History of Lithuania

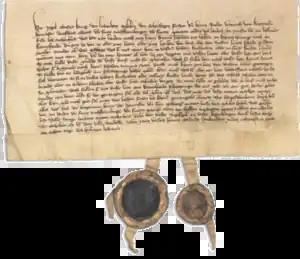
Jogaila's treaty with the Teutonic Knights precipitated the fall of Kęstutis.

Bryansk was taken in 1359, and in 1362, Algirdas captured Kyiv after defeating the Mongols at the Battle of Blue Waters. Volhynia, Podolia and left-bank Ukraine were also incorporated. Kęstutis heroically fought for the survival of ethnic Lithuanians by attempting to repel about thirty incursions by the Teutonic Knights and their European guest fighters. Kęstutis also attacked the Teutonic possessions in Prussia on numerous occasions, but the Knights took Kaunas in 1362. The dispute with Poland renewed itself and was settled by the peace of 1366, when Lithuania gave up a part of Volhynia including Volodymyr. A peace with the Livonian Knights was also accomplished in 1367. In 1368, 1370 and 1372, Algirdas invaded the Grand Duchy of Moscow and each time approached Moscow itself. An "eternal" peace (the Treaty of Lyubutsk) was concluded after the last attempt, and it was much needed by Lithuania due to its involvement in heavy fighting with the Knights again in 1373–1377.